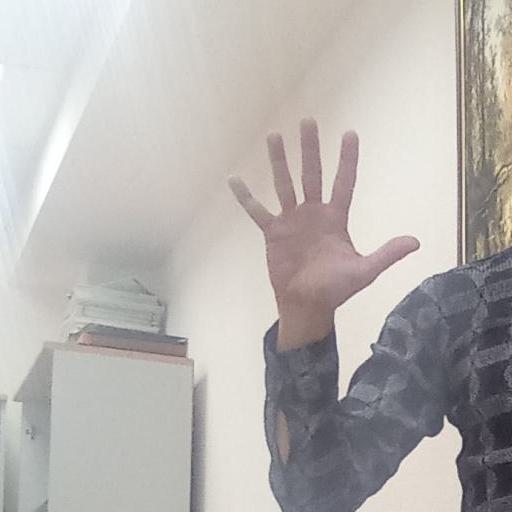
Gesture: palm